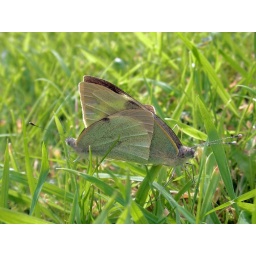
large white butterflies copulating in the grass